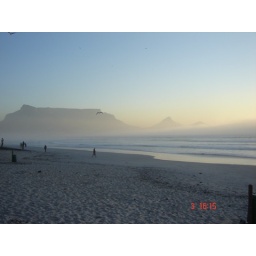
The fog &amp;amp; mist sweeps in towards table mountain